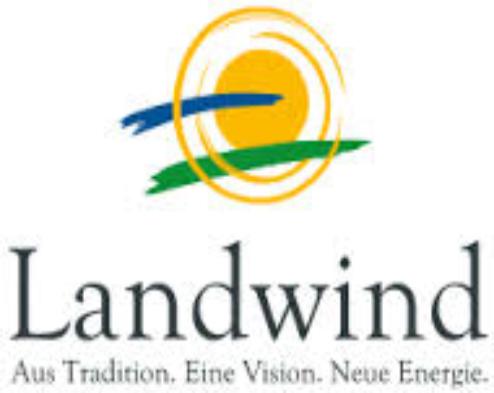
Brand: Landwind-1
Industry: Transportation